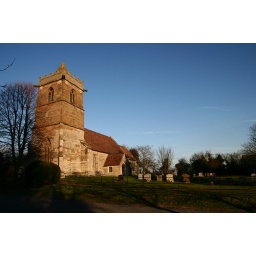
The west tower is 14th/15th century but the rest of the building was rebuilt by W J Hopkins in 1874/75.